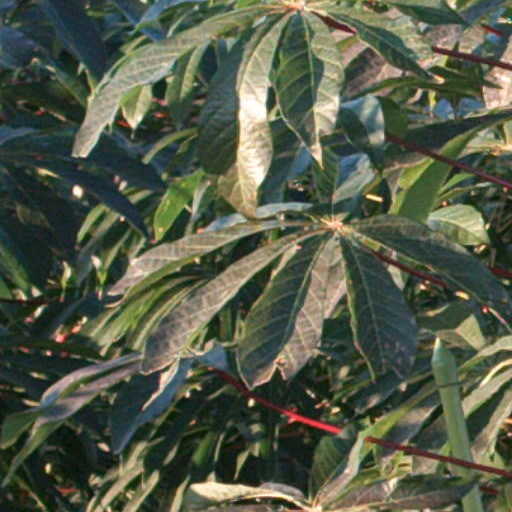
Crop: cassava